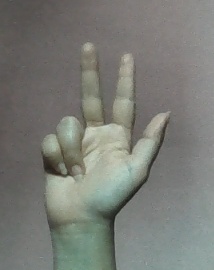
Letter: al